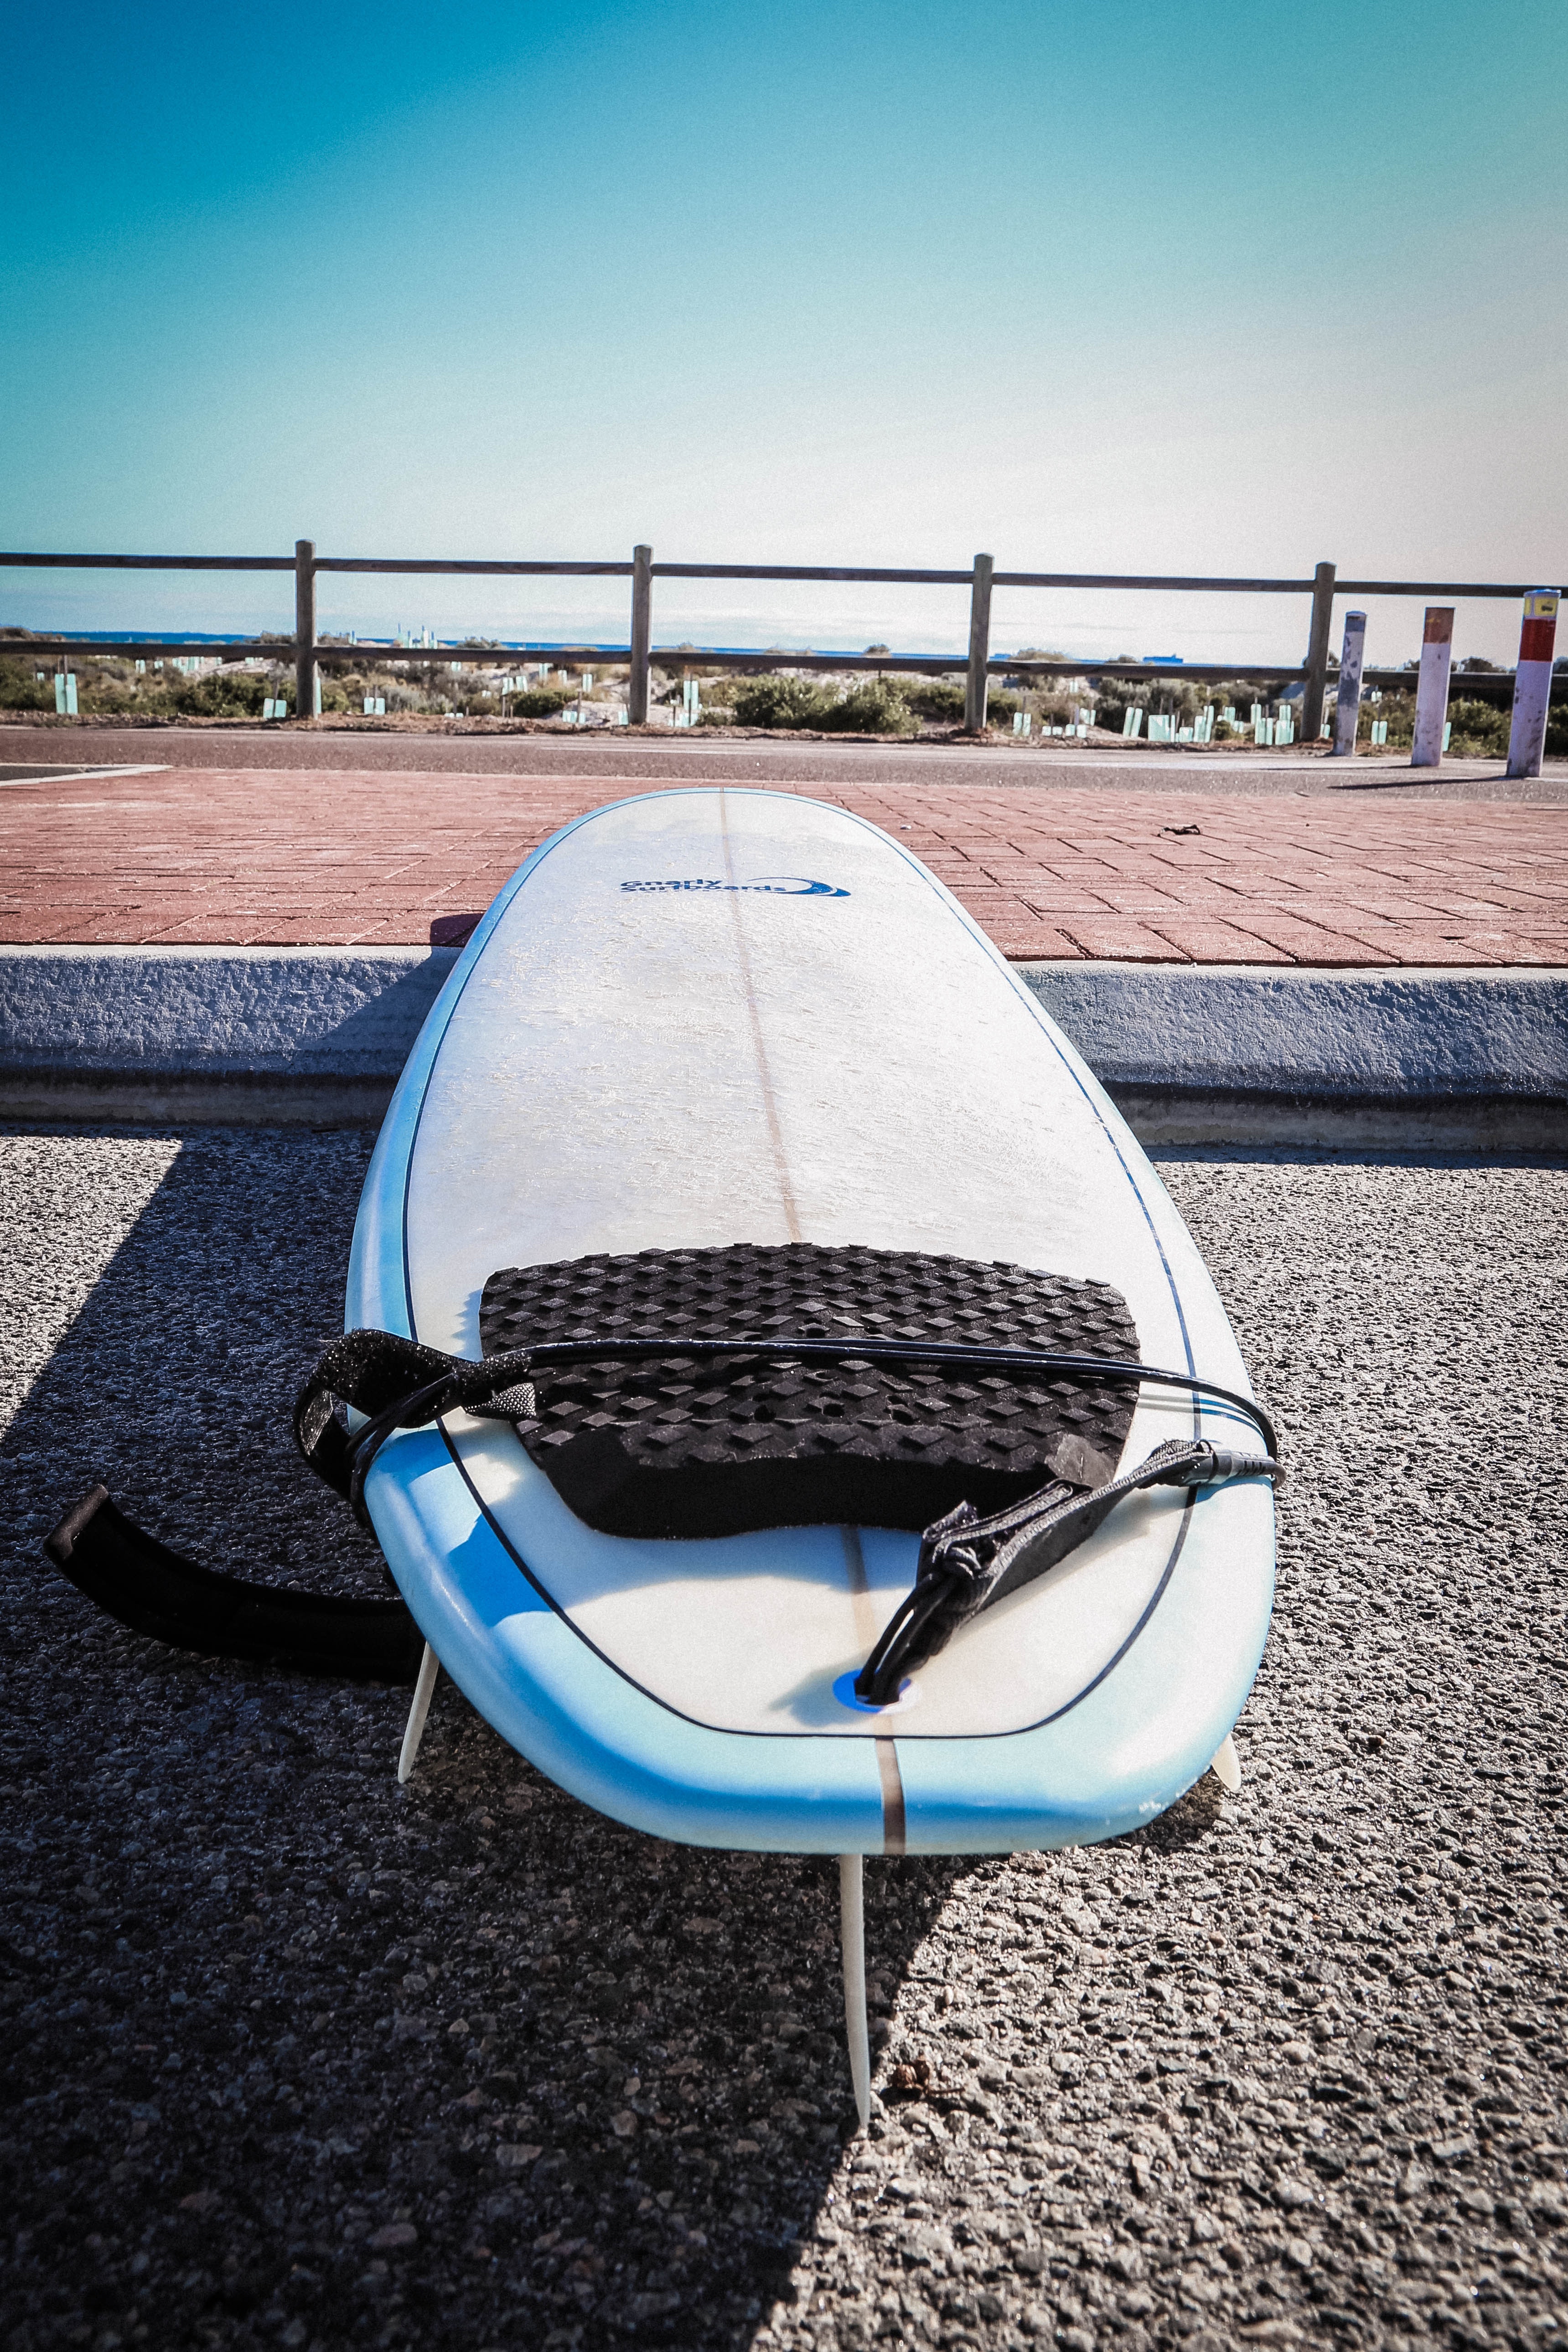
water, reflection, sky, mode of transport, photography, vacation, outdoor furniture, chair